Ted Johnson (bandleader)

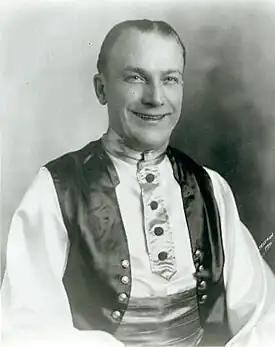
Swedish-American bandleader Ted Johnson

Born in 1903 to parents from the Swedish province of Skåne, Johnson grew up in the Cedar-Riverside neighborhood of Minneapolis, where Scandinavian music was frequently heard in the lodges and meeting halls. In the 1920s he embarked on a musical career, accompanying the singer Olle i Skratthult and later joining the Danielson Brothers Orchestra.